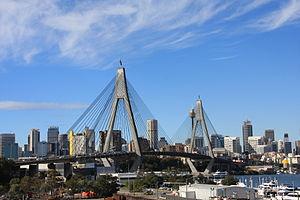
L’architecture australienne, au moins au début de l'histoire du pays, fut influencée par les architectures anglaise et américaine. Au mieux, les architectes australiens cherchaient à être les premiers à importer les nouveaux styles et essayaient de leur donner des caractères locaux. L'architecture australienne contemporaine post-seconde Guerre mondiale reflète le multiculturalisme de la société australienne et lui donne une identité émergente multifactorielle.